Ludwig Timotheus Spittler

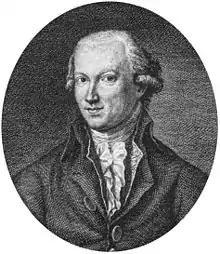
Ludwig Timotheus Spittler

Ludwig Timotheus Spittler (11 November 1752 – 14 March 1810) was a German historian born in Stuttgart. He published works on national, church and political history. He was a member of the Göttingen school of history.